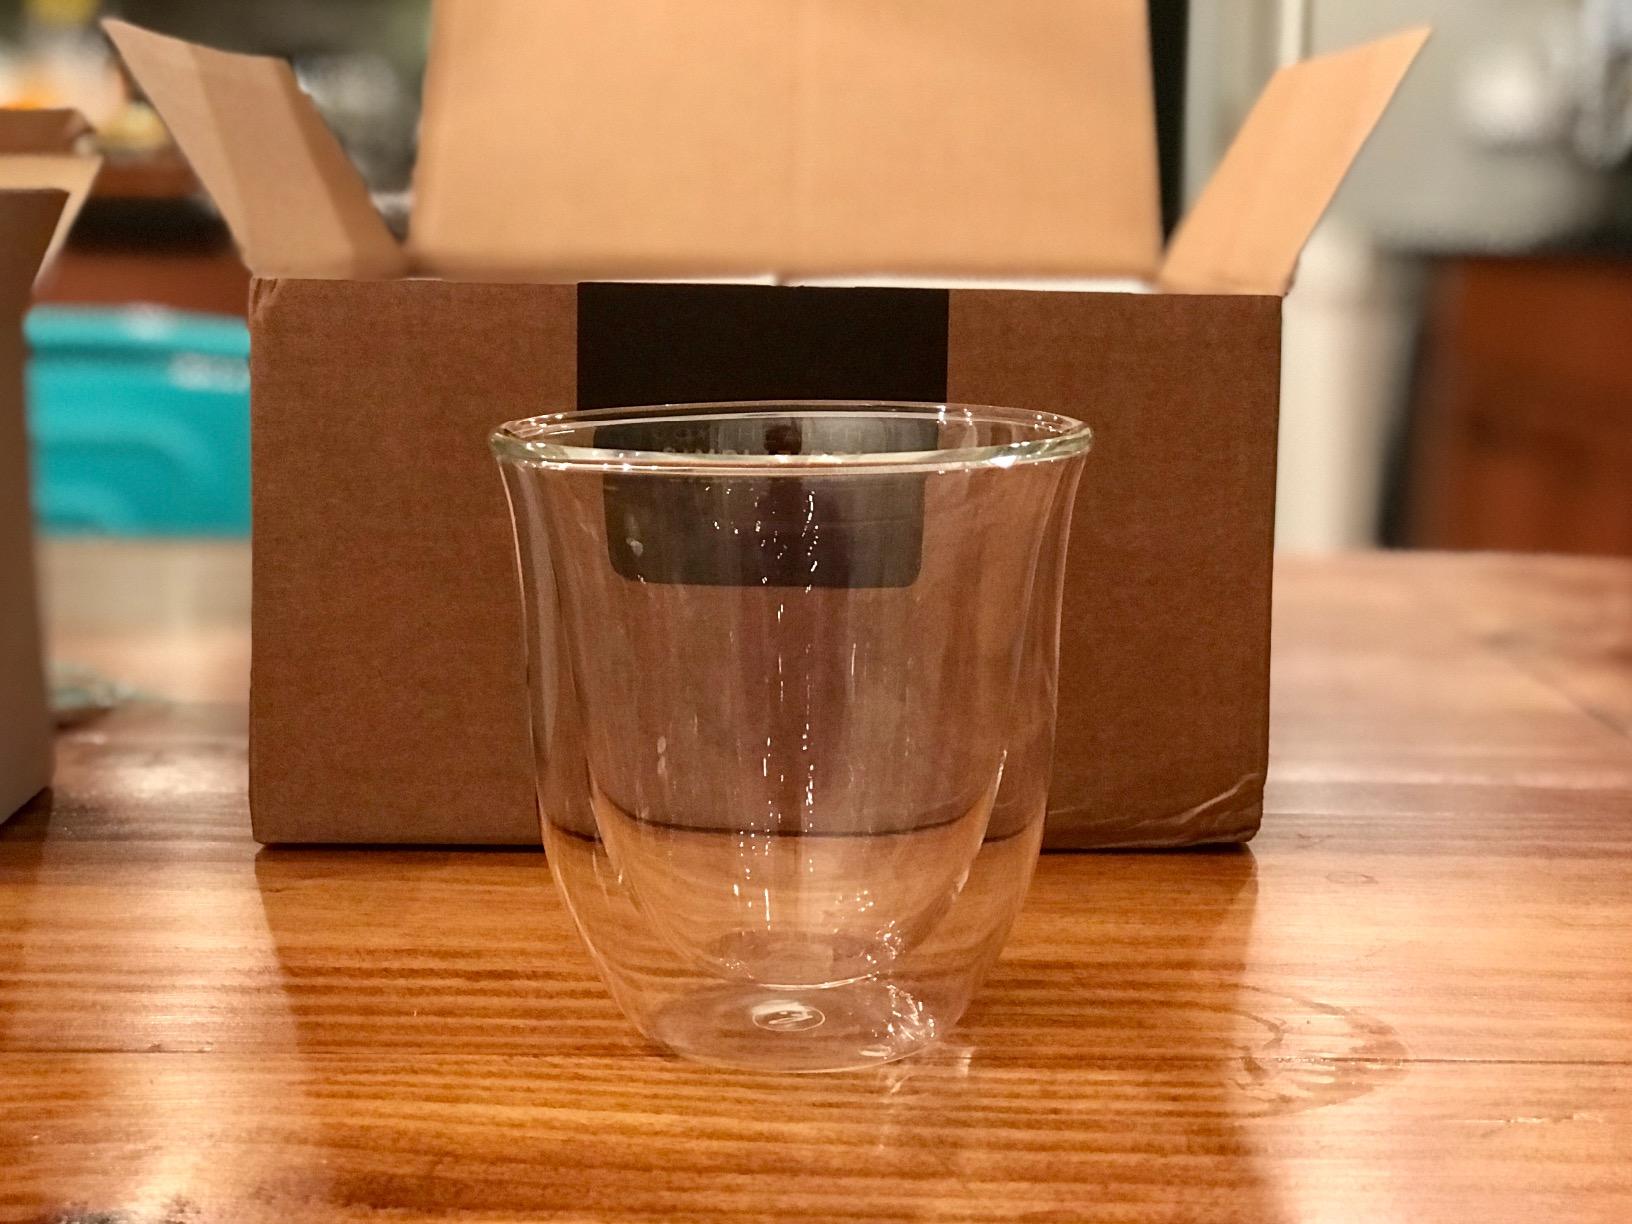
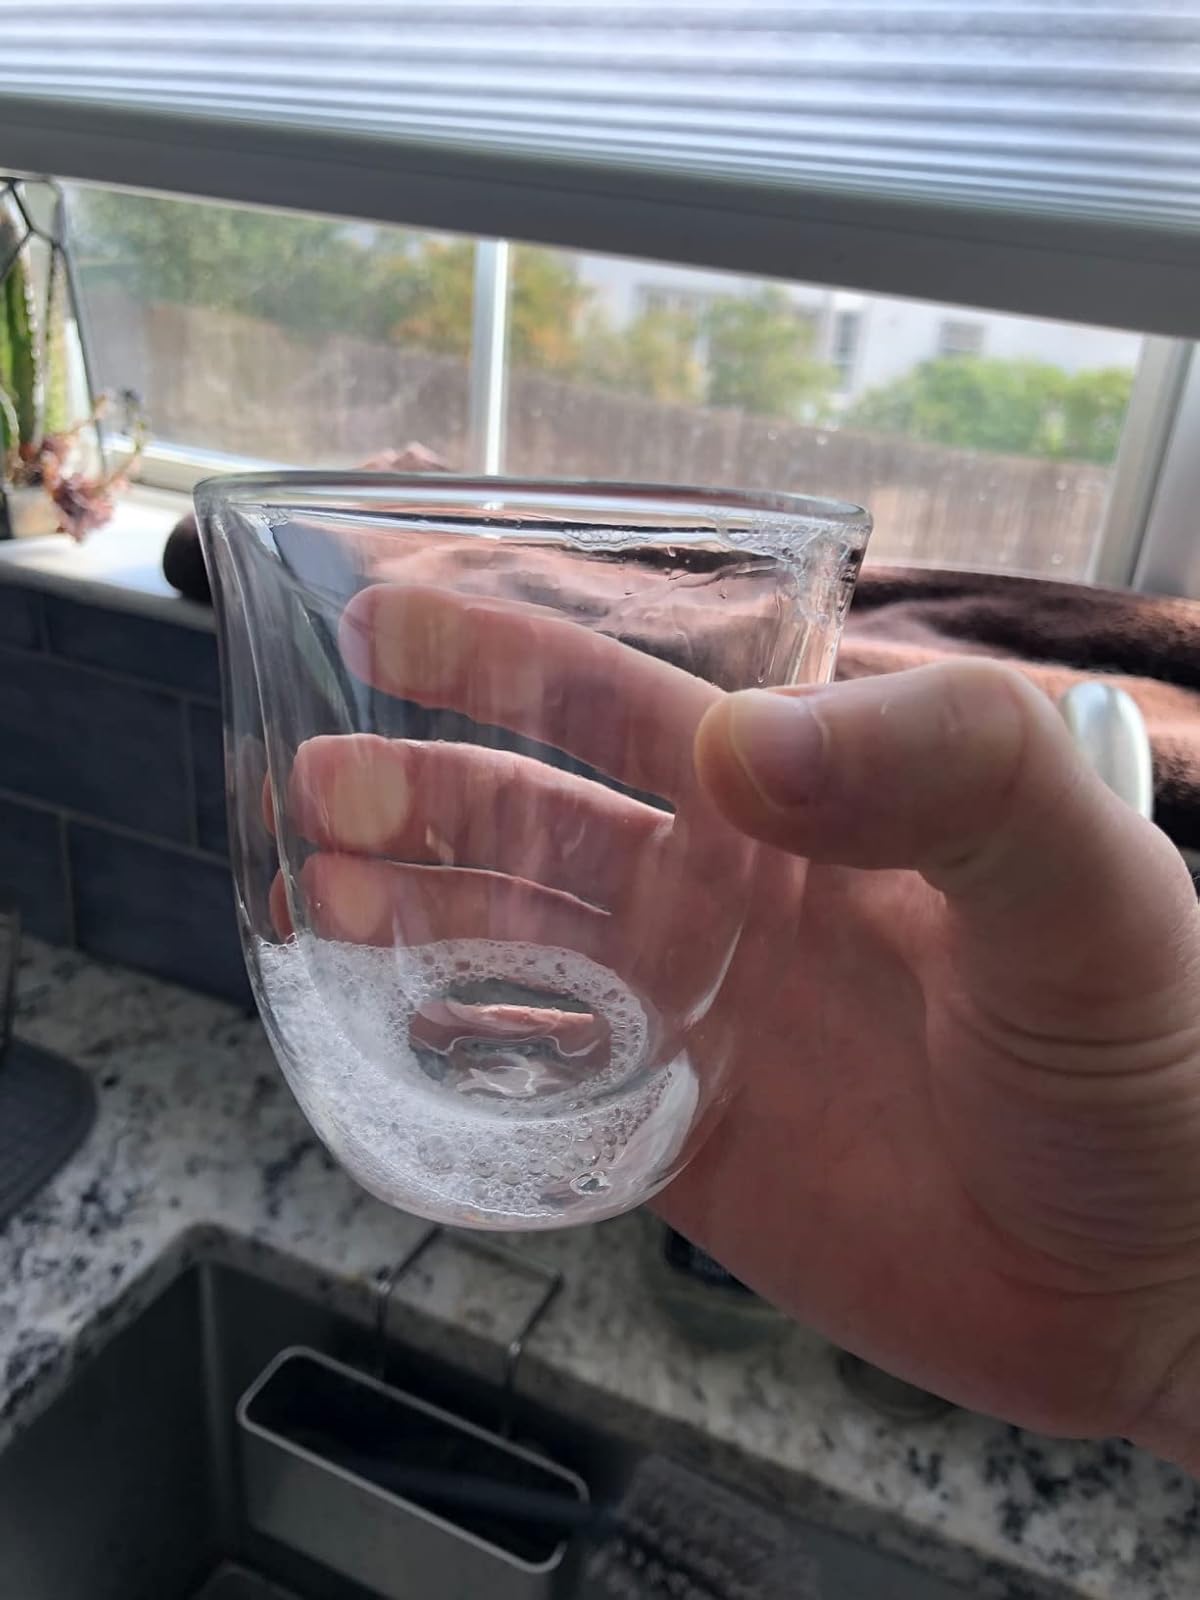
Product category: items_mug
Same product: yes